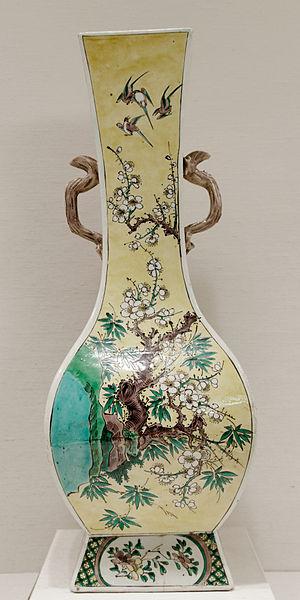
Vase de la dynastie Qing (1644-1911). Porcelaine «